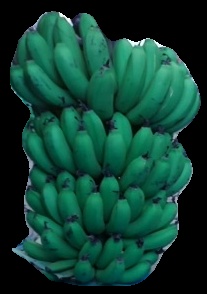
Variety: pachbale
Grade: grade2